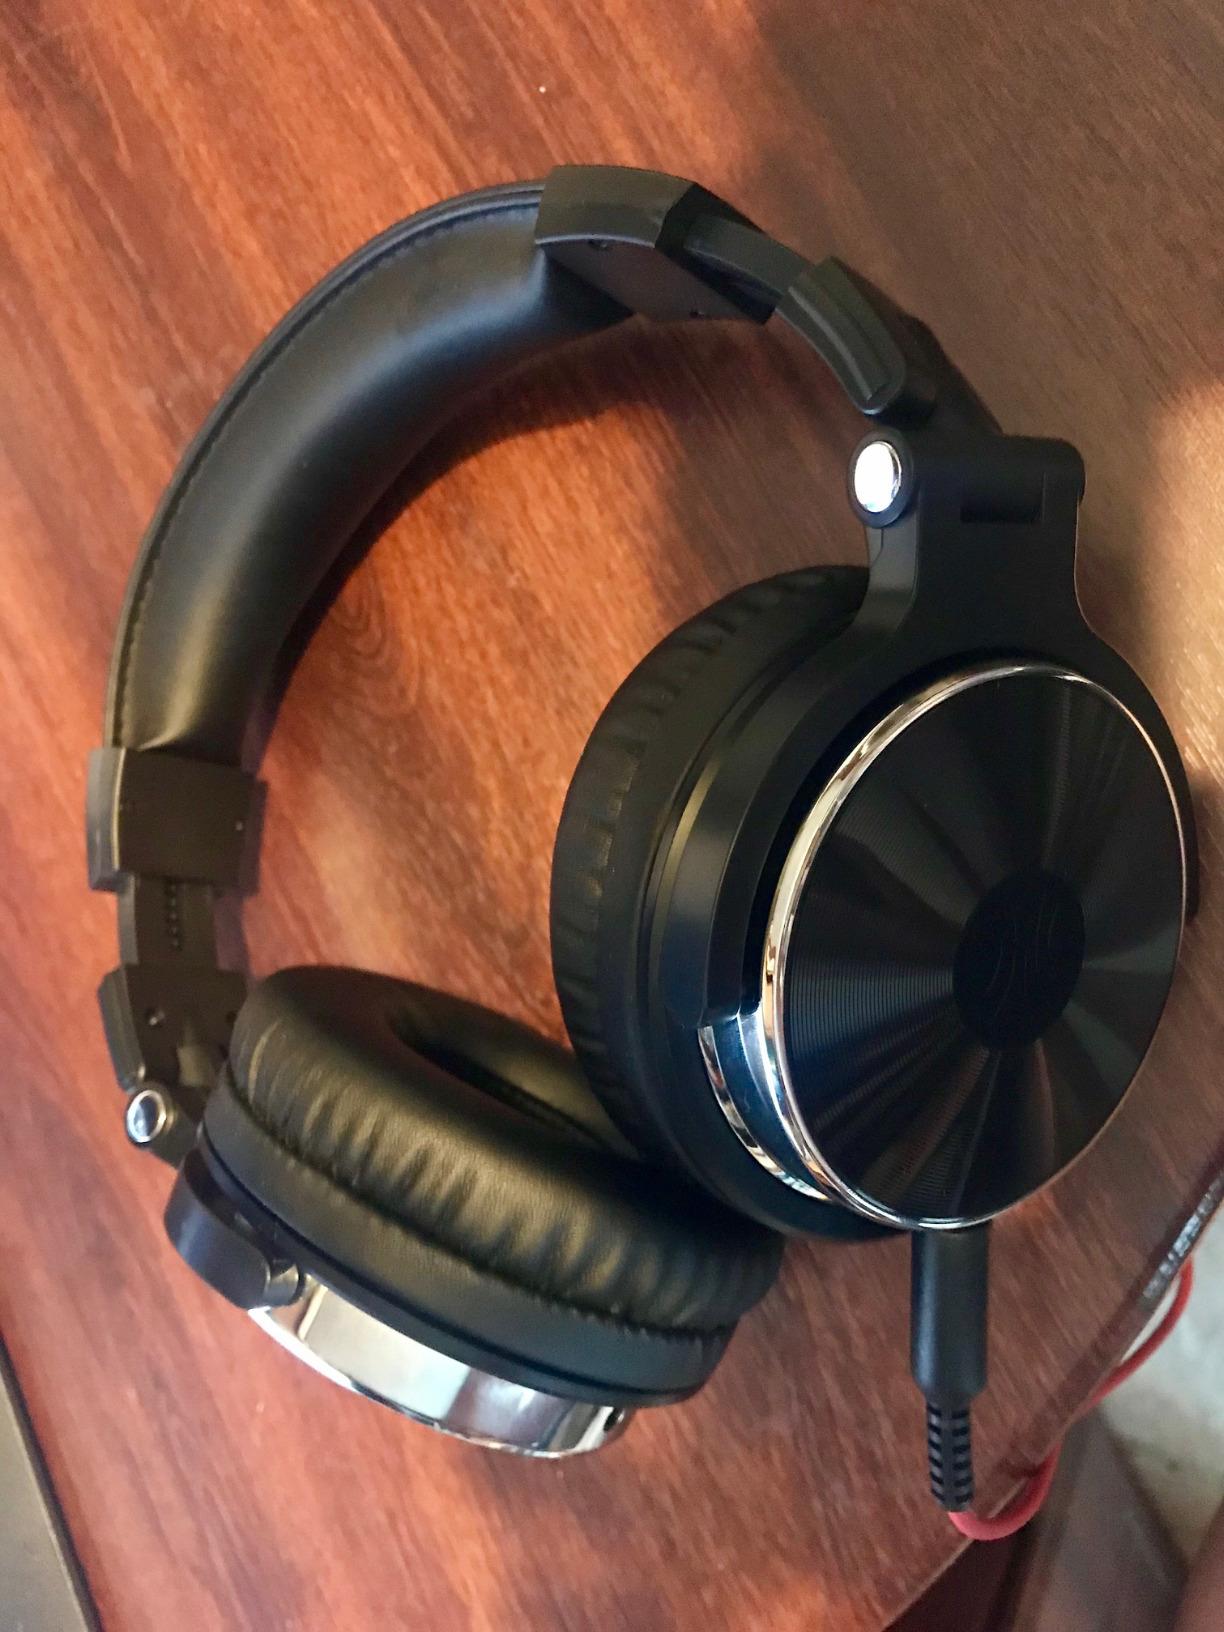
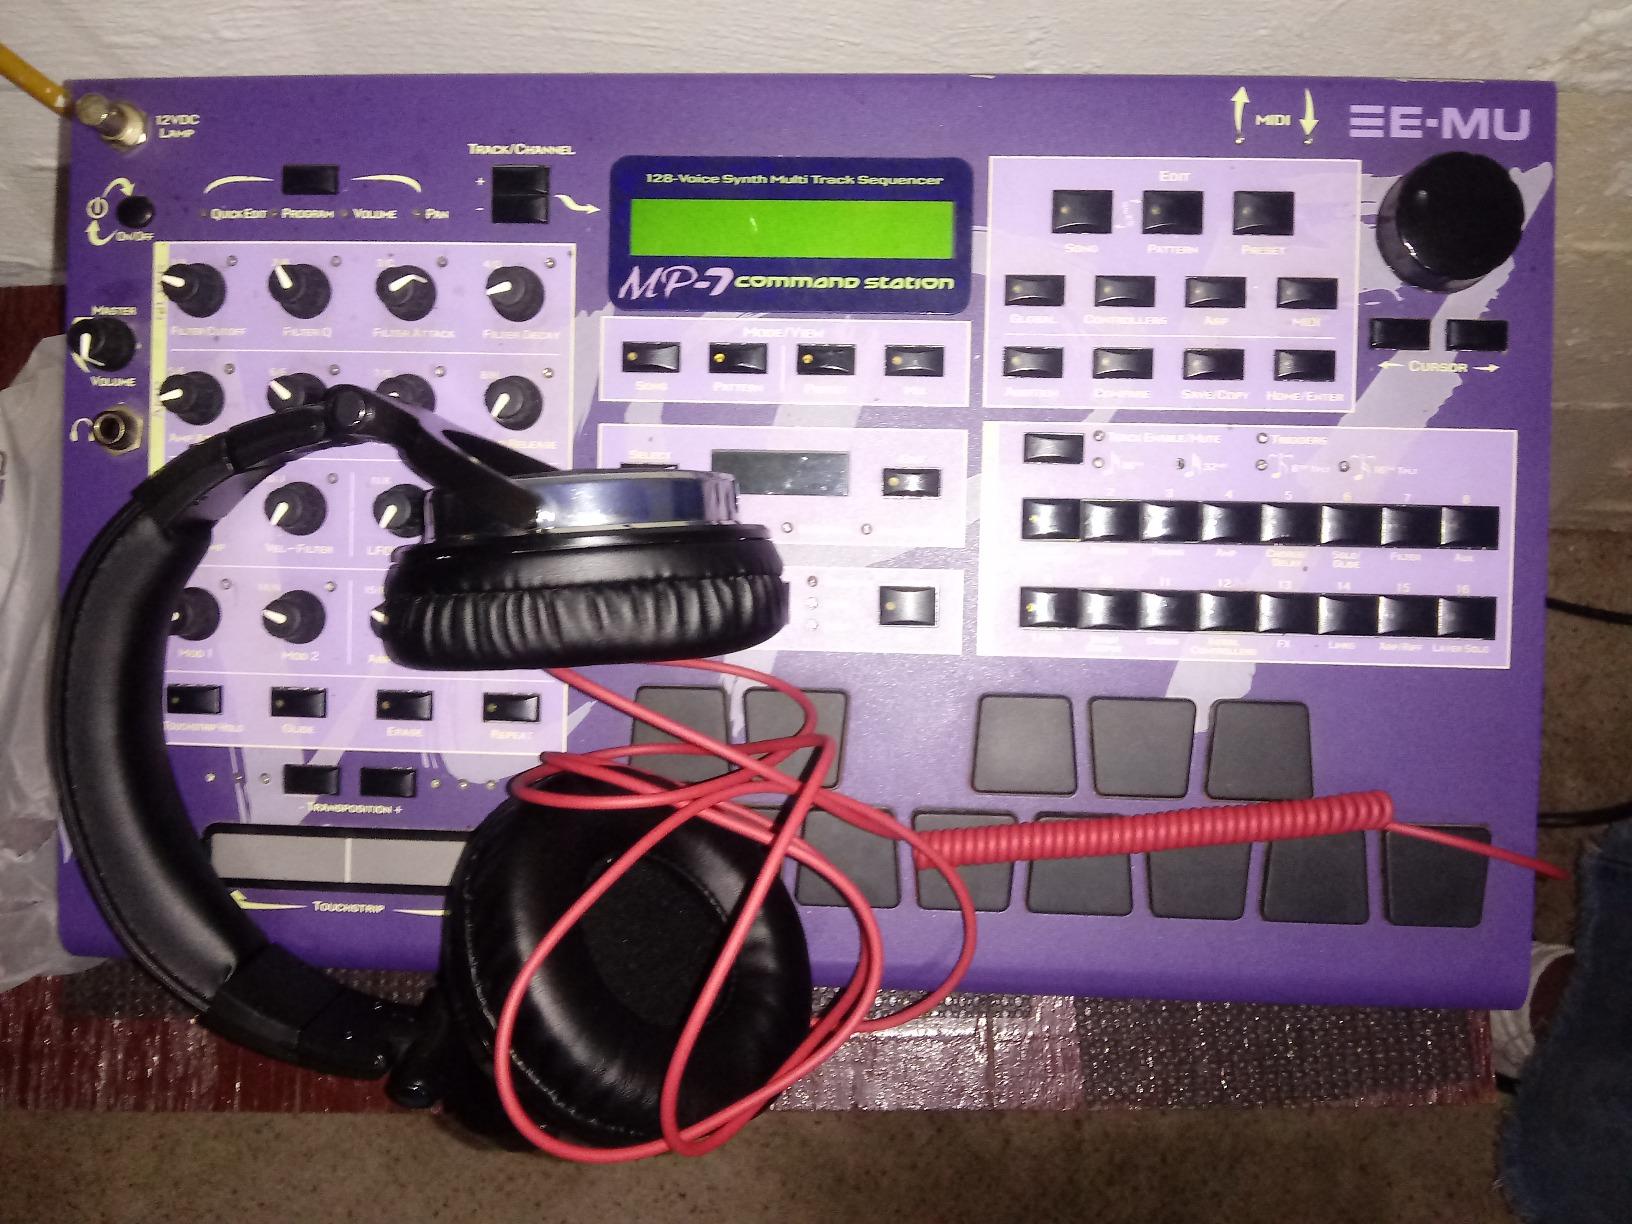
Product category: headphones
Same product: yes